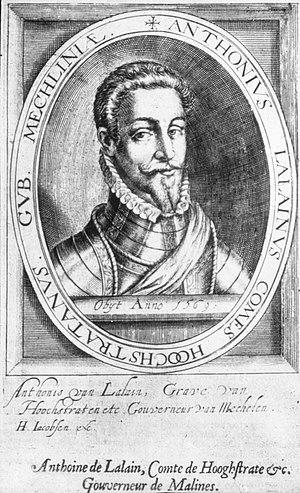
Antoine II de Lalaing (c. 1535-1568)